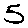
Label: 5